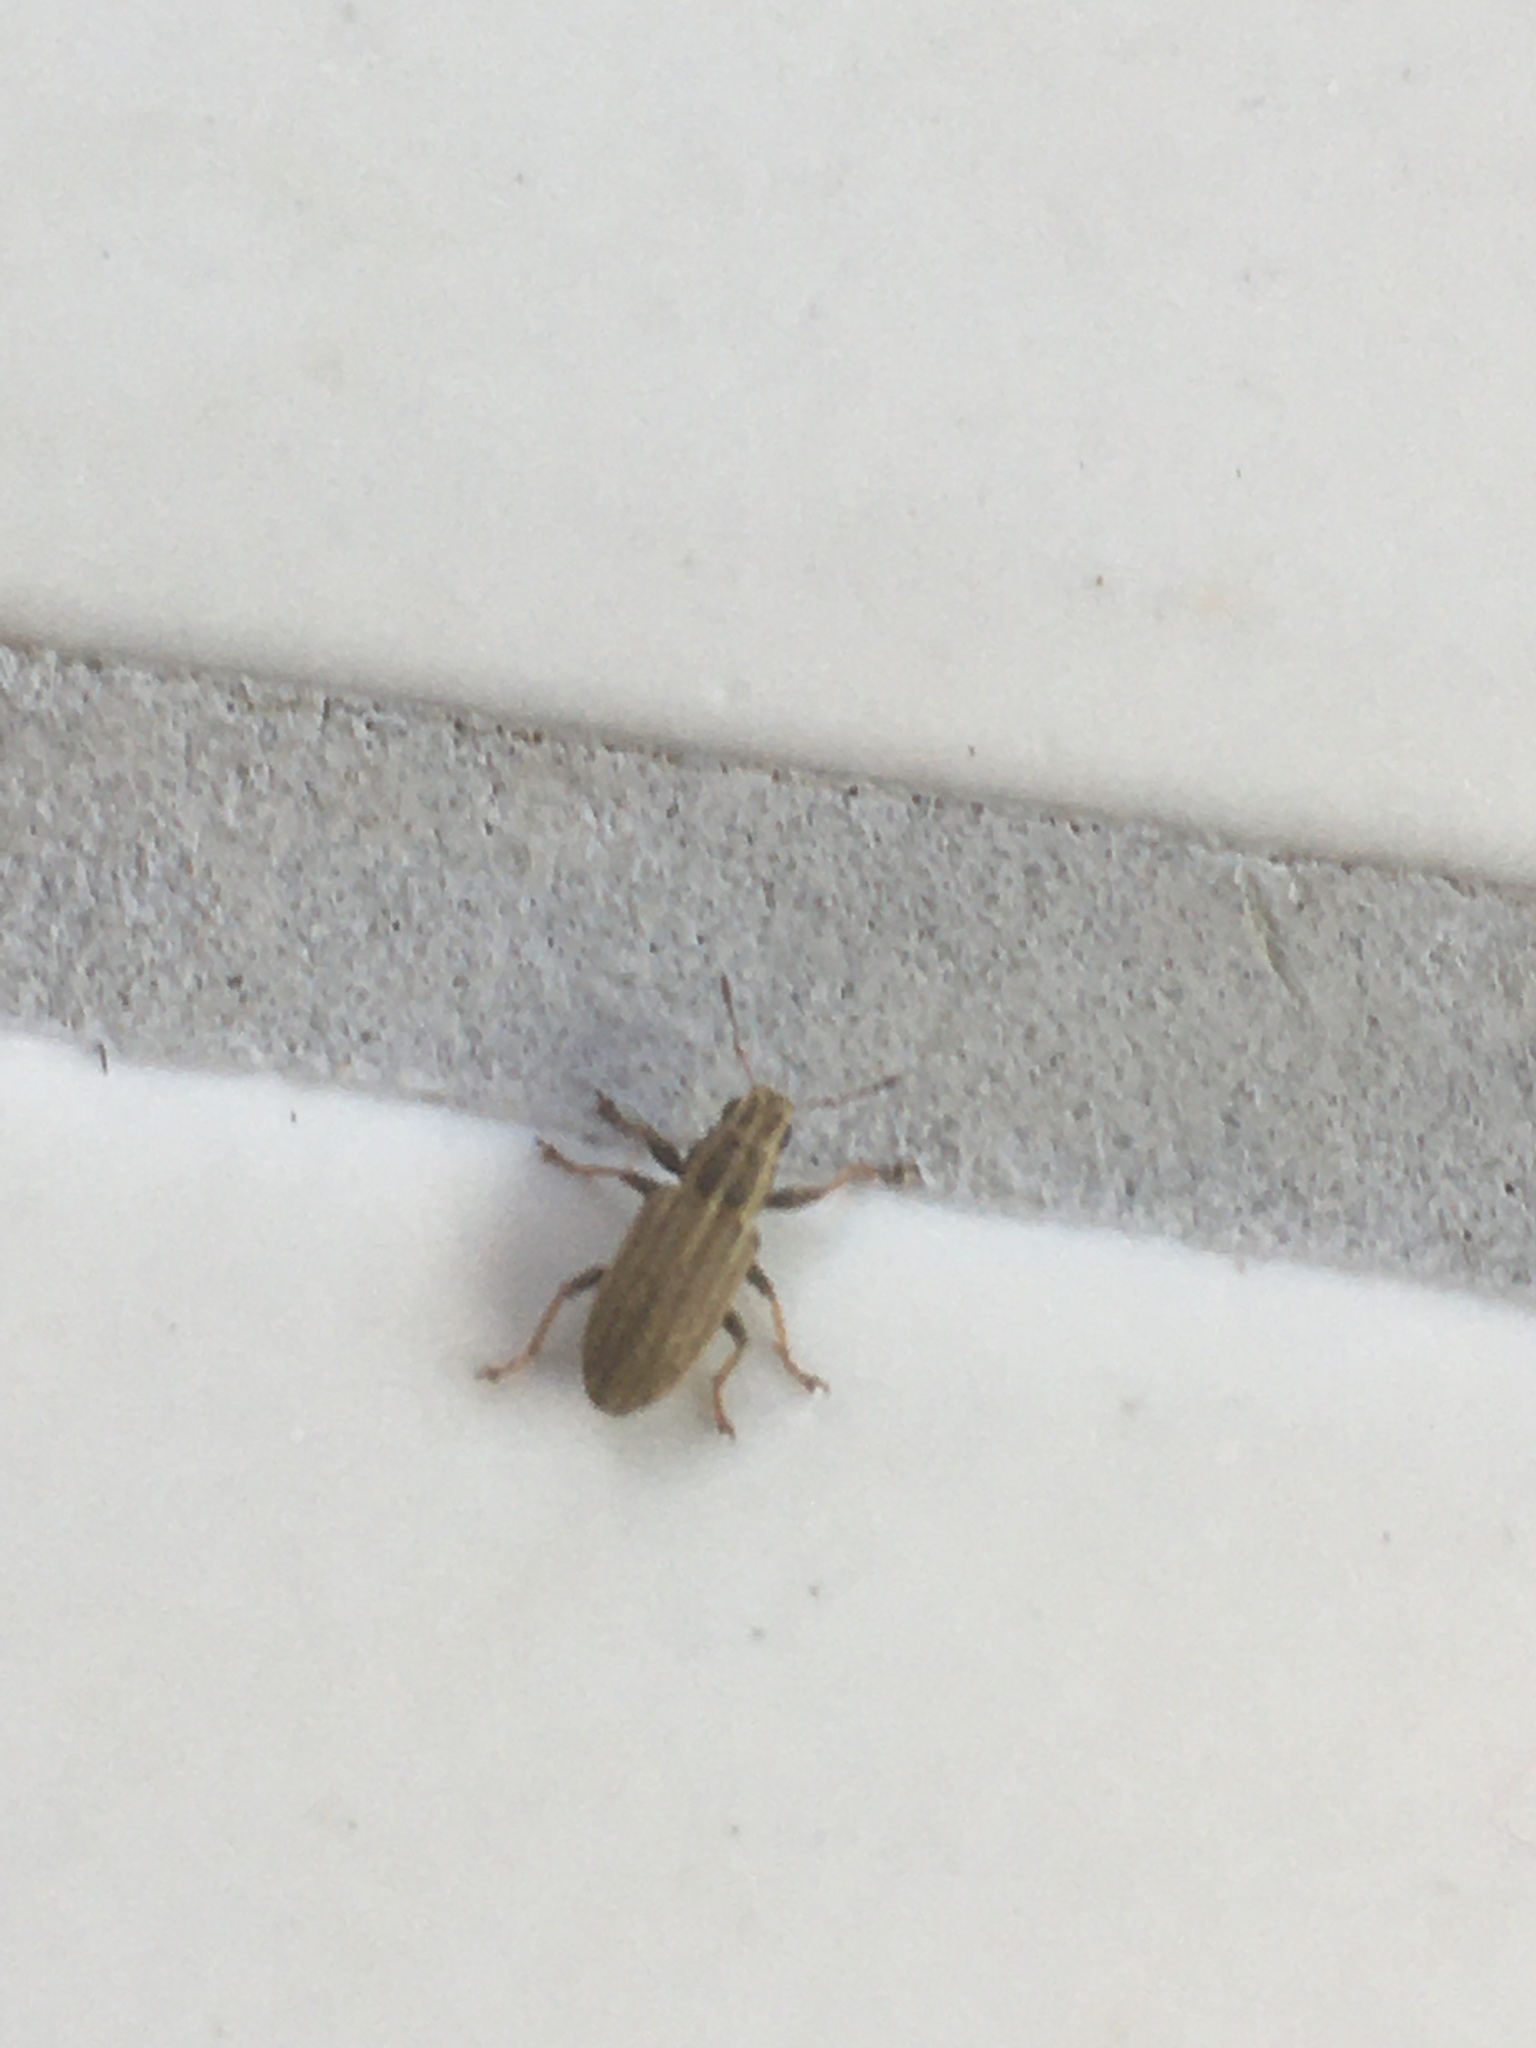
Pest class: pea_leaf_weevil